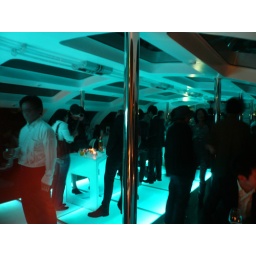
a water bus designed by Leiji Matsumoto